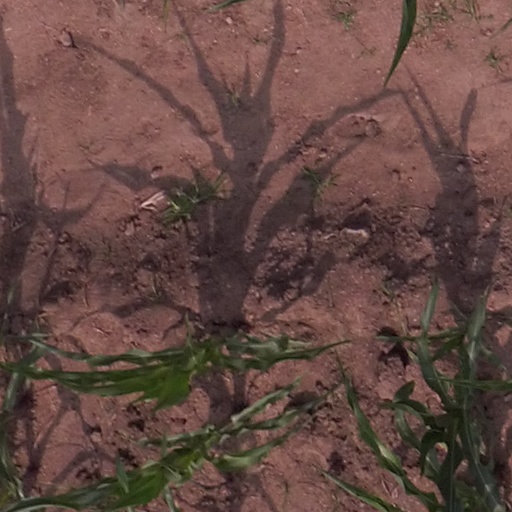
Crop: maize; corn